Gotthard Tunnel

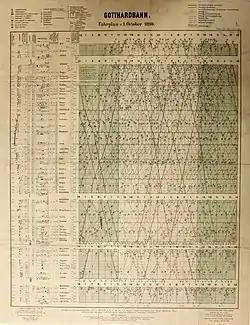
Timetable of Gotthard Railway showing the traffic leading through the tunnel in 1899

On 1 January 1882, the Gotthard Tunnel was opened for traffic for the first time. The opening drew substantial international attention; the president of Switzerland, Simeon Bavier, praised the project and declare it to be: "A triumph of art and science, a monument to work and diligence! The barrier which divided nations has fallen, the Swiss Alps have been breached. Countries have moved closer to each other, the world market is open!".